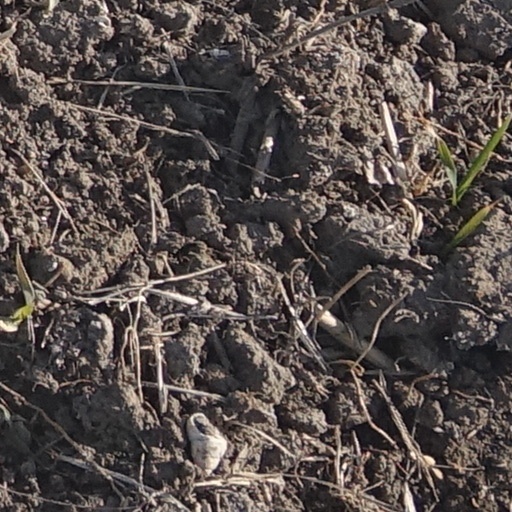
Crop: wheat